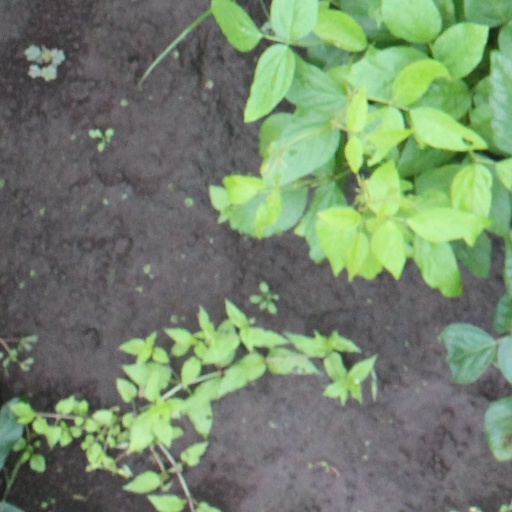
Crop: soybean